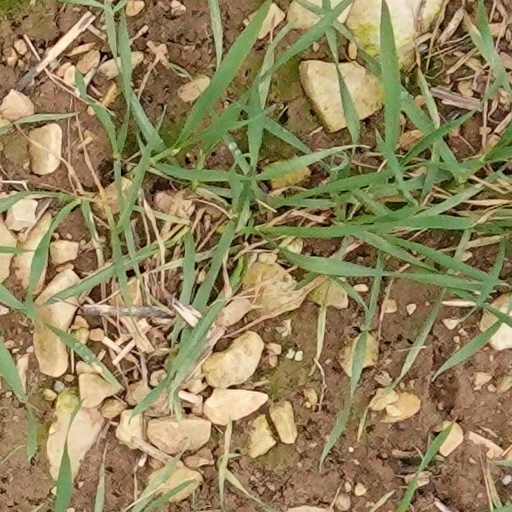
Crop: wheat